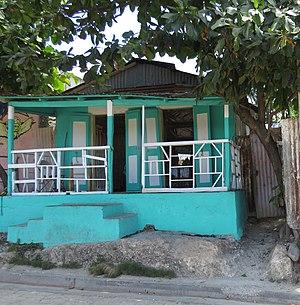
Maison, rue de Conti, Jacmel - Haïti
La case est la maison traditionnelle des Antilles, de la Guyane, de La Réunion, de Louisiane, des Seychelles, de Mayotte, d'Haiti et de l'Île Maurice. Elle symbolise l'art de vivre des Créoles et fait partie intégrante de leur univers.